Paar Magaley Paar

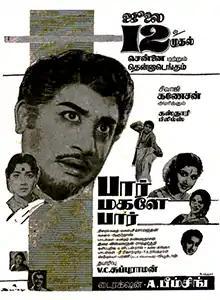
Theatrical release poster

Paar Magaley Paar is a 1963 Indian Tamil-language drama film directed by A. Bhimsingh and written by Valampuri Somanathan. Based on the play "Petral Thaan Pillaiya" by Pattu, which in turn was based on the Hindi film "Parvarish" (1958), it stars Sivaji Ganesan, M. R. Radha, Sowcar Janaki and C. R. Vijayakumari. The film was released on 12 July 1963.